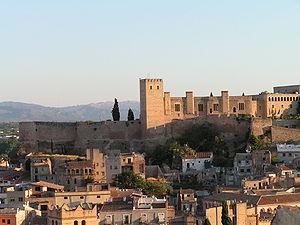
Le château Sant Joan de Tortosa, ou château de la Zuda, est un ensemble castral situé à Tortosa, dans la province catalane de Tarragone, en Espagne.